Q20 and Q44 buses

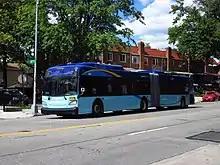
A 2012 Nova LFS Articulated (5924) at St George's Church in 2016, and a 2016 XD60 (6001) on the Jamaica-bound Q44 SBS at Main Street/62nd Road in Flushing.

In December 1936, North Shore applied for a franchise on route "Q-44" between Flushing and Jamaica via Main Street. On March 22, 1938, Q44 service began between Flushing–Main Street and Archer Avenue at the Jamaica Long Island Rail Road station, when Main Street was extended south to the Grand Central Parkway. The company advertised the route as the shortest "from the entire North Shore" of Queens to Jamaica, running 15 minutes between terminals. Following the opening of the Bronx–Whitestone Bridge in April 1939, North Shore began operating bus service between West Farms Square in the Bronx and the 1939 New York World's Fair in Flushing Meadows–Corona Park on July 1 of that year. On October 28, 1940, this route was combined with the Q44, running from Kew Gardens–Union Turnpike station (along the route that would become the ) through Whitestone and along East 177th Street in the Bronx to Tremont Avenue and Boston Road at West Farms Square. An alternate branch ran to Westchester Square, Bronx. By December of that year, the Q44 returned to Jamaica, running to the 165th Street Bus Terminal.